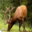
Label: deer